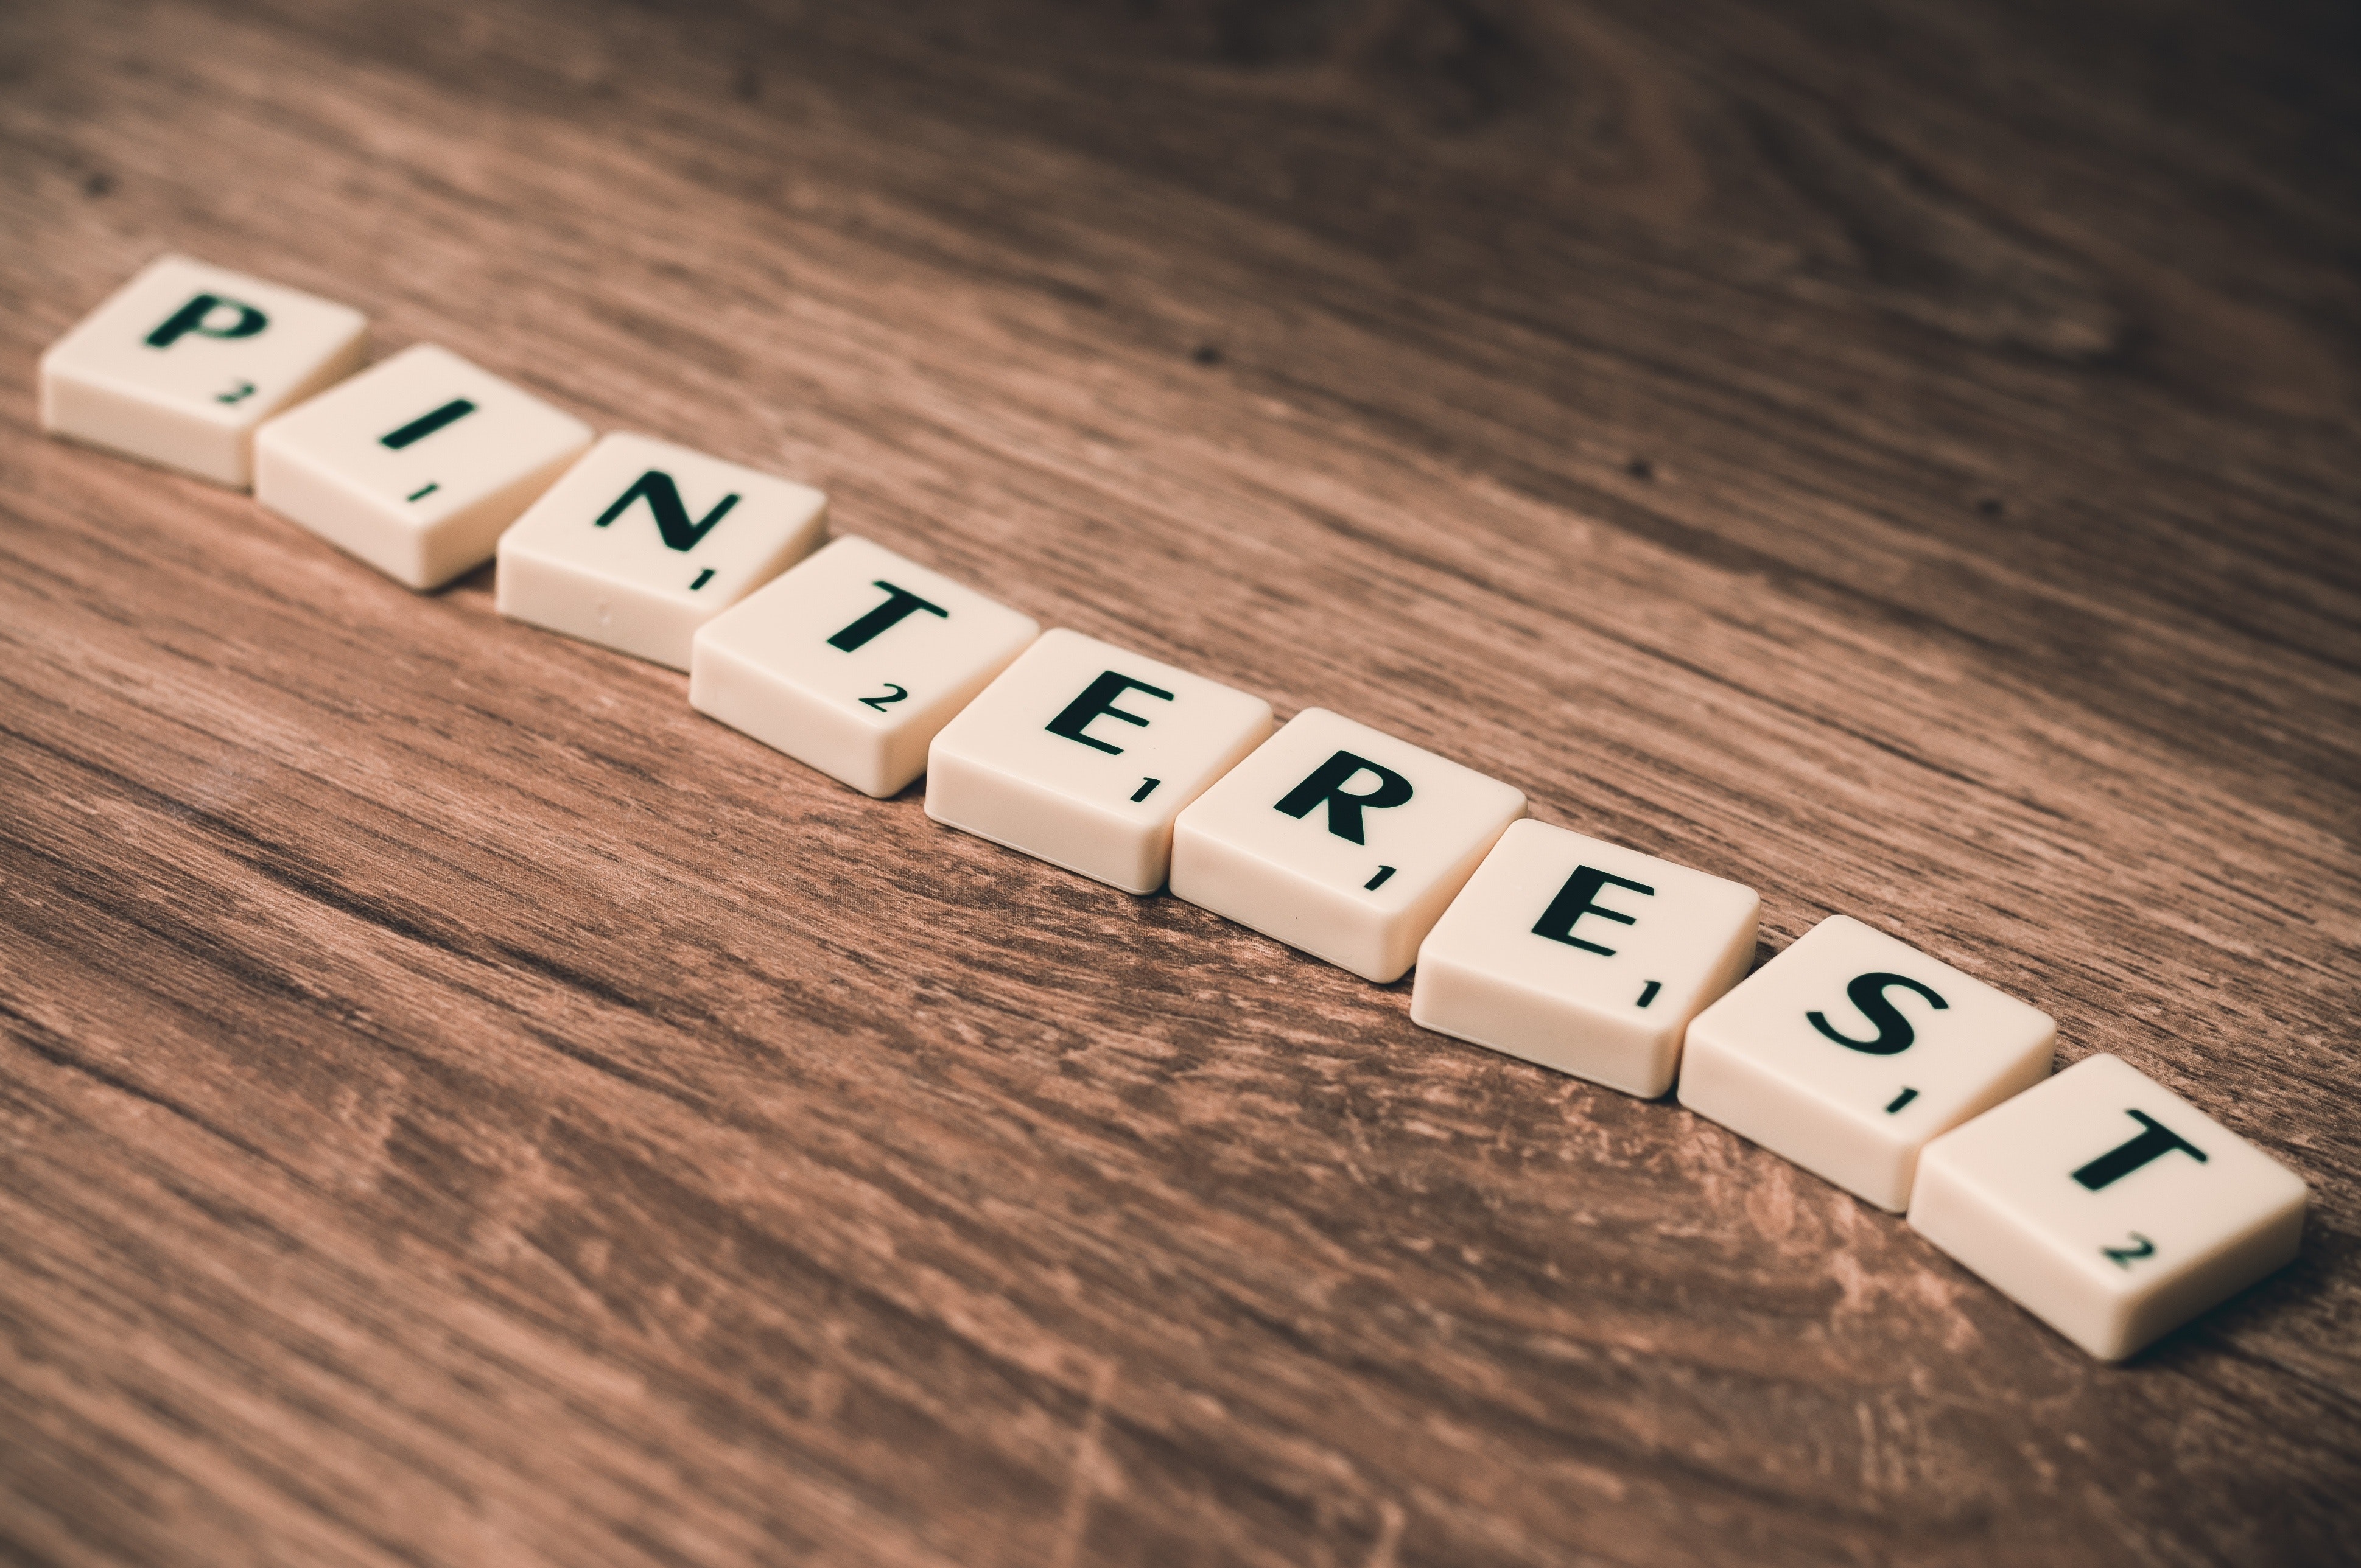
games, dominoes, text, wood, number, indoor games and sports, tabletop game, recreation, font, hardwood